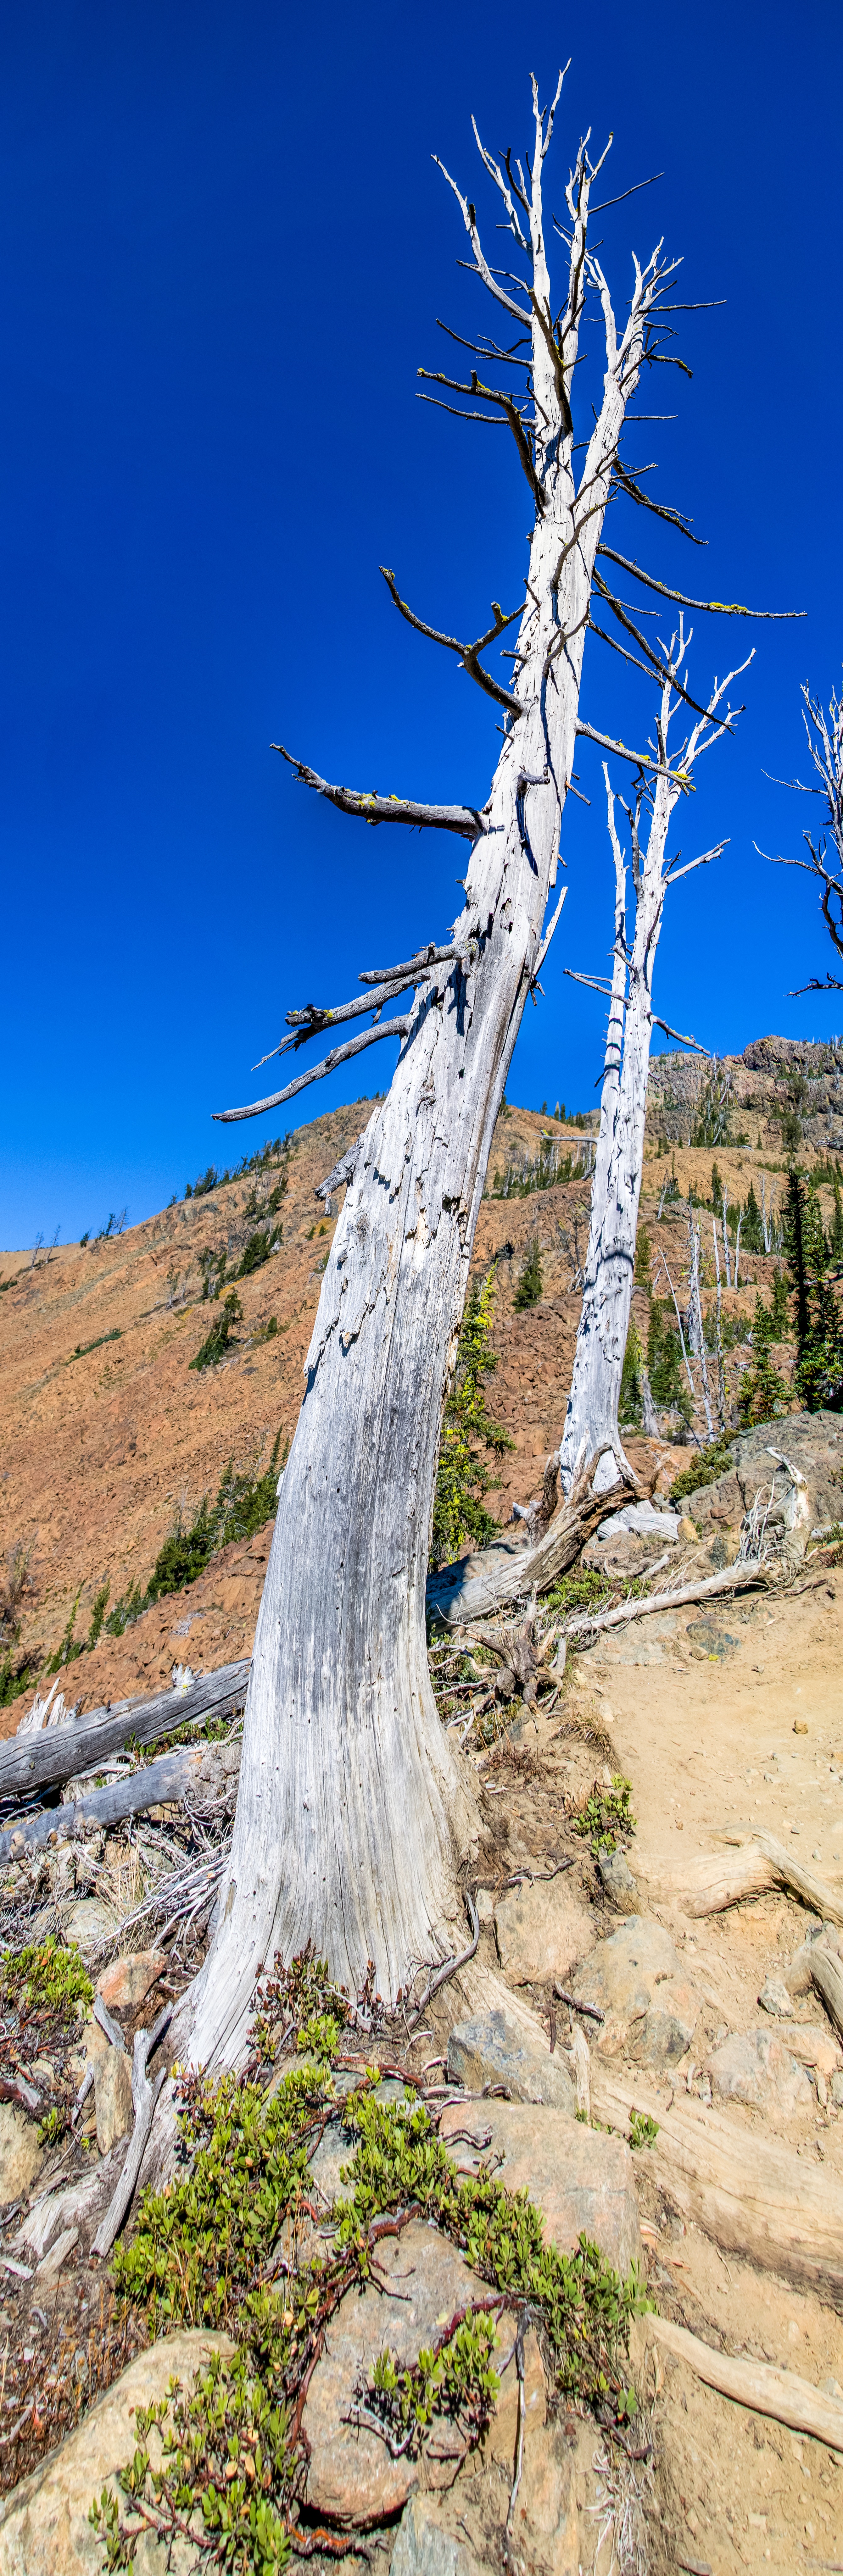
landscape, tree, nature, rock, wilderness, branch, mountain, winter, plant, flower, wind, woody plant, land plant